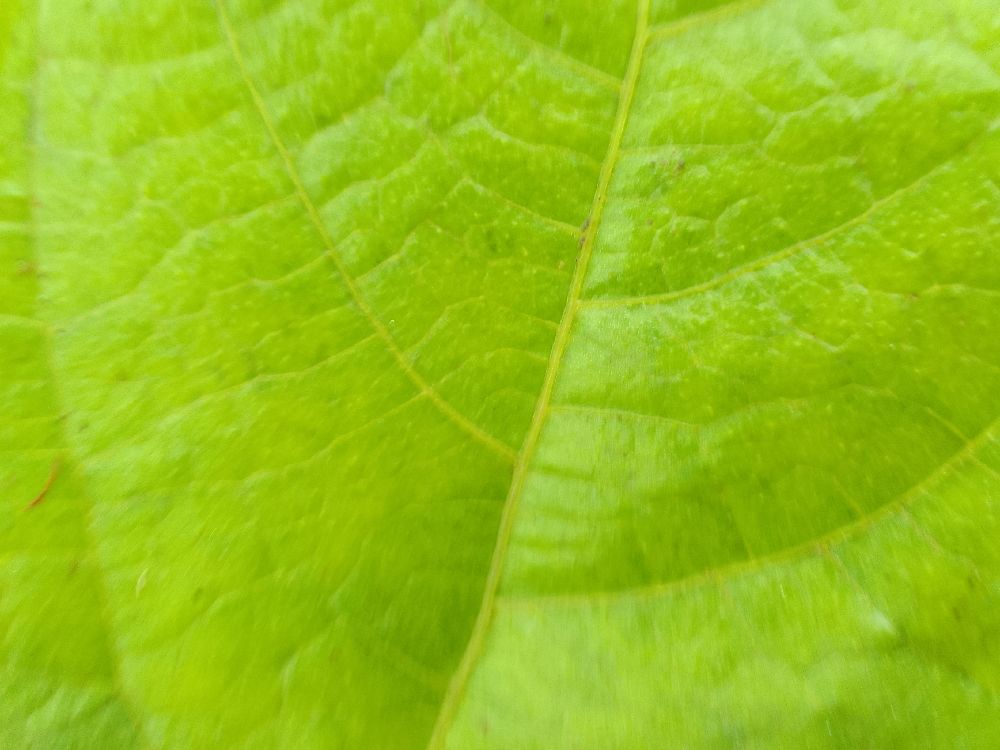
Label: healthy